Spanish reconquest of Santo Domingo

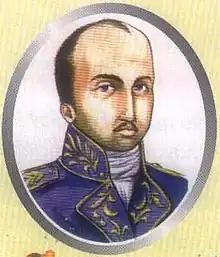
General Jean-Louis Ferrand, governor of Santo Domingo from 1803 to 1809

The French defeat at Saint-Domingue at the end of 1803 with the capitulation of General Donatien Rochambeau, successor of Leclerc, provoked a crisis of authority for the French remnant on the island; particularly for the authority of Brigadier General François Kerverseau, chief for the former Spanish Santo Domingo, which was now in the hands of the French at that time by the Treaty of Basel of 1795. For some authors, Kerverseau's resignation was a matter of time. This explains the coup of command given by General Jean-Louis Ferrand, authority in the Department of Cibao, who with a hundred soldiers left from Monte Cristi, passing through Santiago and arrived in Santo Domingo, where on January 1, 1804, he displaced Kerverseau. Apparently, among Kerverseau's troops there was cause for discontent with their leader. On the contrary, the parties under Ferrand's command were faithful to him to the point of calling him an "affectionately father." All this facilitated the adhesion of the French in Santo Domingo to the project of maintaining French dominion over the eastern part of the island. But now, Ferrand had to find a way to support the French Government on the island and promote the Napoleonic project. Proclamations were sent to different parts of the Caribbean calling on the dispersed French soldiers to regroup in Santo Domingo. Around three hundred soldiers responded to this call, and about five hundred Spanish guards joined them.